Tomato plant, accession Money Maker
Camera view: horizontal (90 deg, fisheye); turntable rotation: 30 degrees
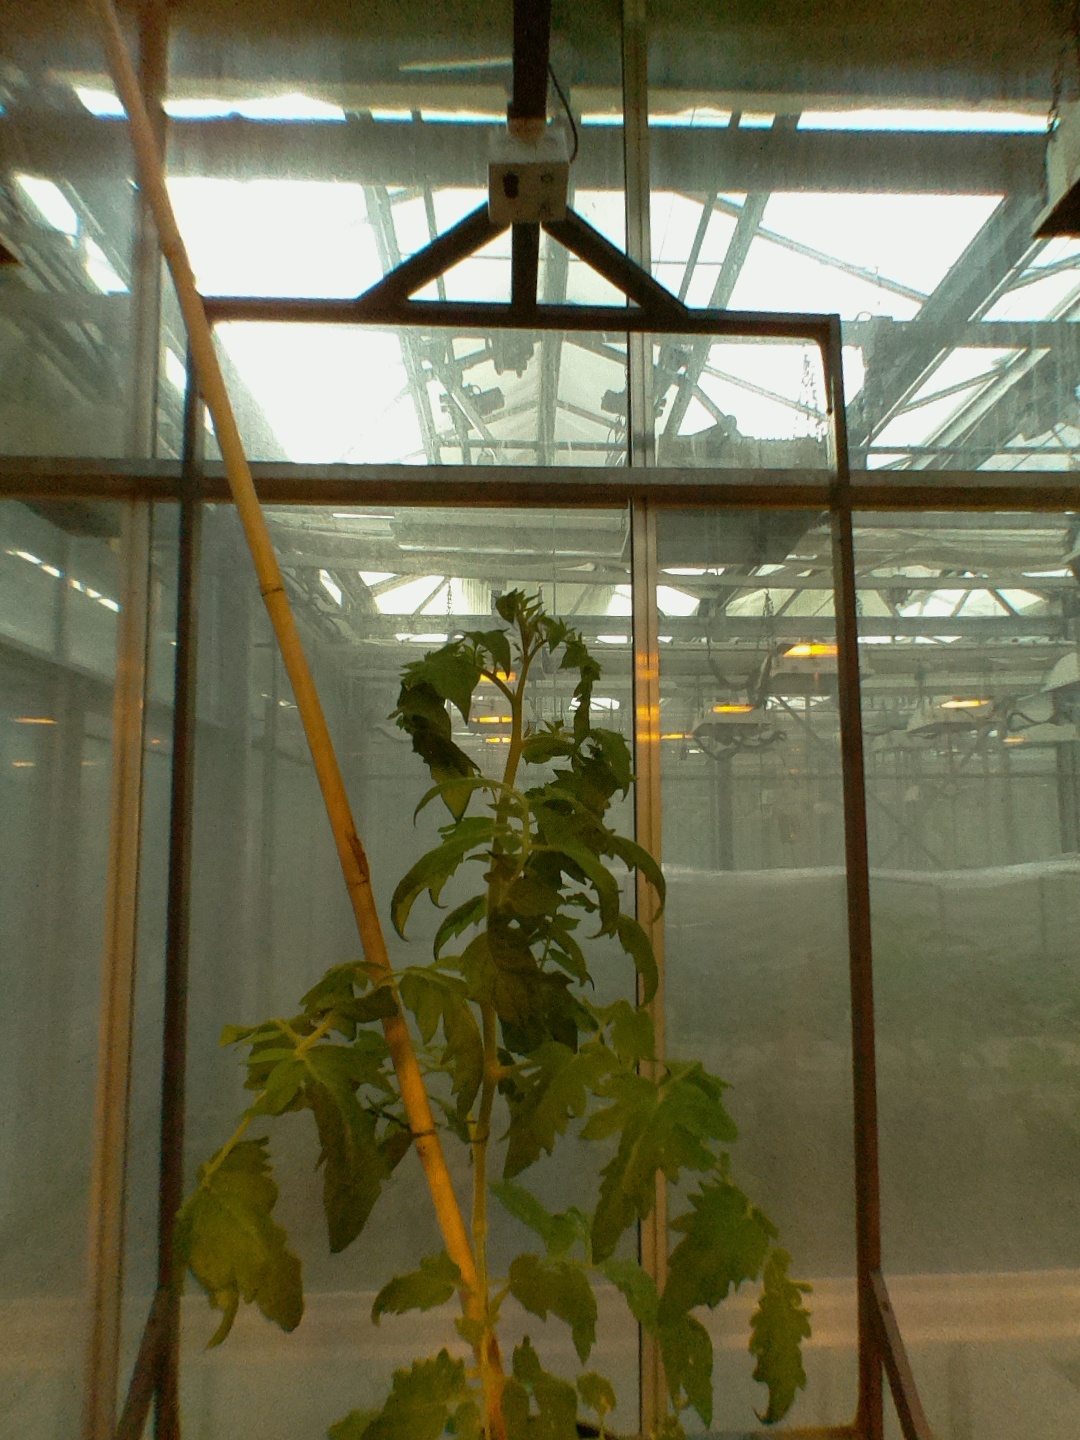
BBCH growth stage 54: 4 inflorescences visible